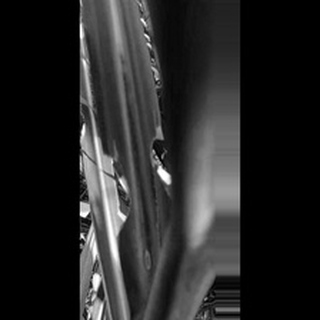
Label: sugarcane_red_rot